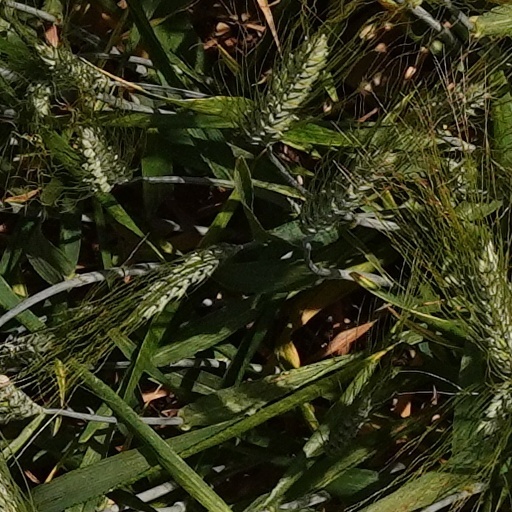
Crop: wheat